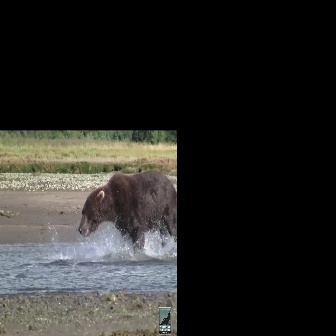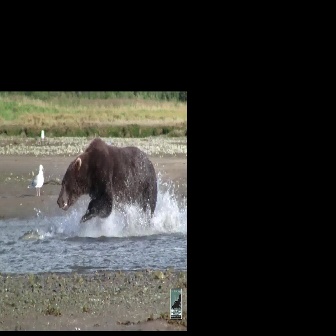
  Please identify the target specified by the bounding box [77,170,176,269] in the first image and locate it in the second image. Return the coordinates in [x_min,y_min,x_max,y_max] format.
Answer: [56,137,157,237]